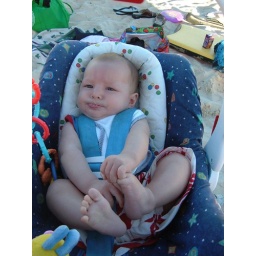
At the beach in the car seat.